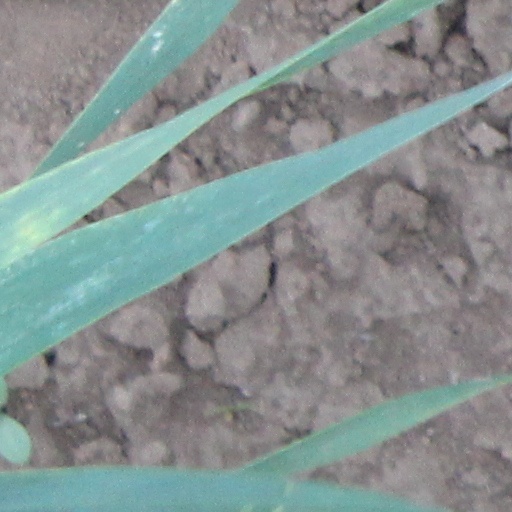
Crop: wheat